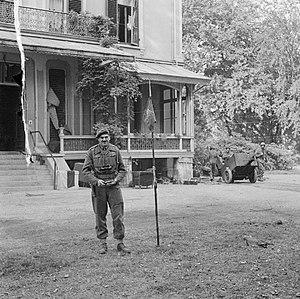
Le musée Airborne Hartenstein est un musée d’histoire militaire consacré à la bataille d'Arnhem en septembre 1944. Fondé en 1949, il est situé à Oosterbeek, aux Pays-Bas.
La 1ʳᵉ division aéroportée britannique est une unité de parachutistes créée pendant la Seconde Guerre mondiale durant laquelle elle subit de nombreuses pertes et notamment lors de l'opération Market Garden, qui l'a rendue célèbre dans sa défense du pont d'Arnhem.
Robert Elliott "Roy" Urquhart, né le 28 novembre 1901 et mort le 13 décembre 1988, était un général britannique qui devint célèbre pendant la Seconde Guerre mondiale lors de l'opération Market Garden durant laquelle il commanda la 1ʳᵉ division aéroportée britannique.